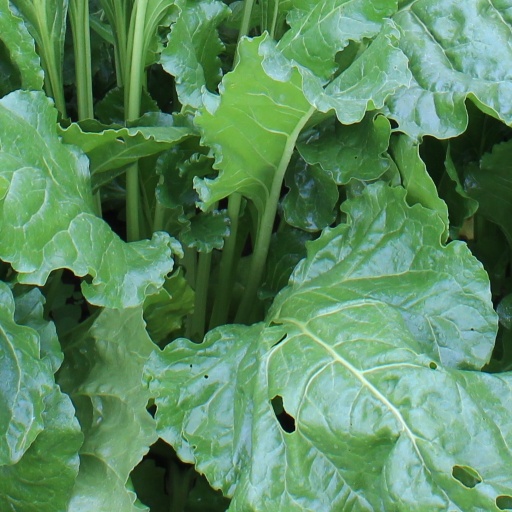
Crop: sugar beet